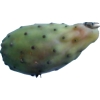
Label: cactus_fruit_green